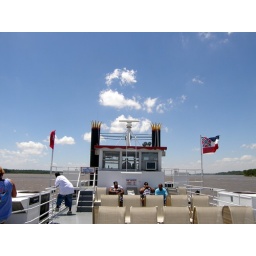
Relaxing on a river boat traveling on the Mississippi River near Tunica Mississippi